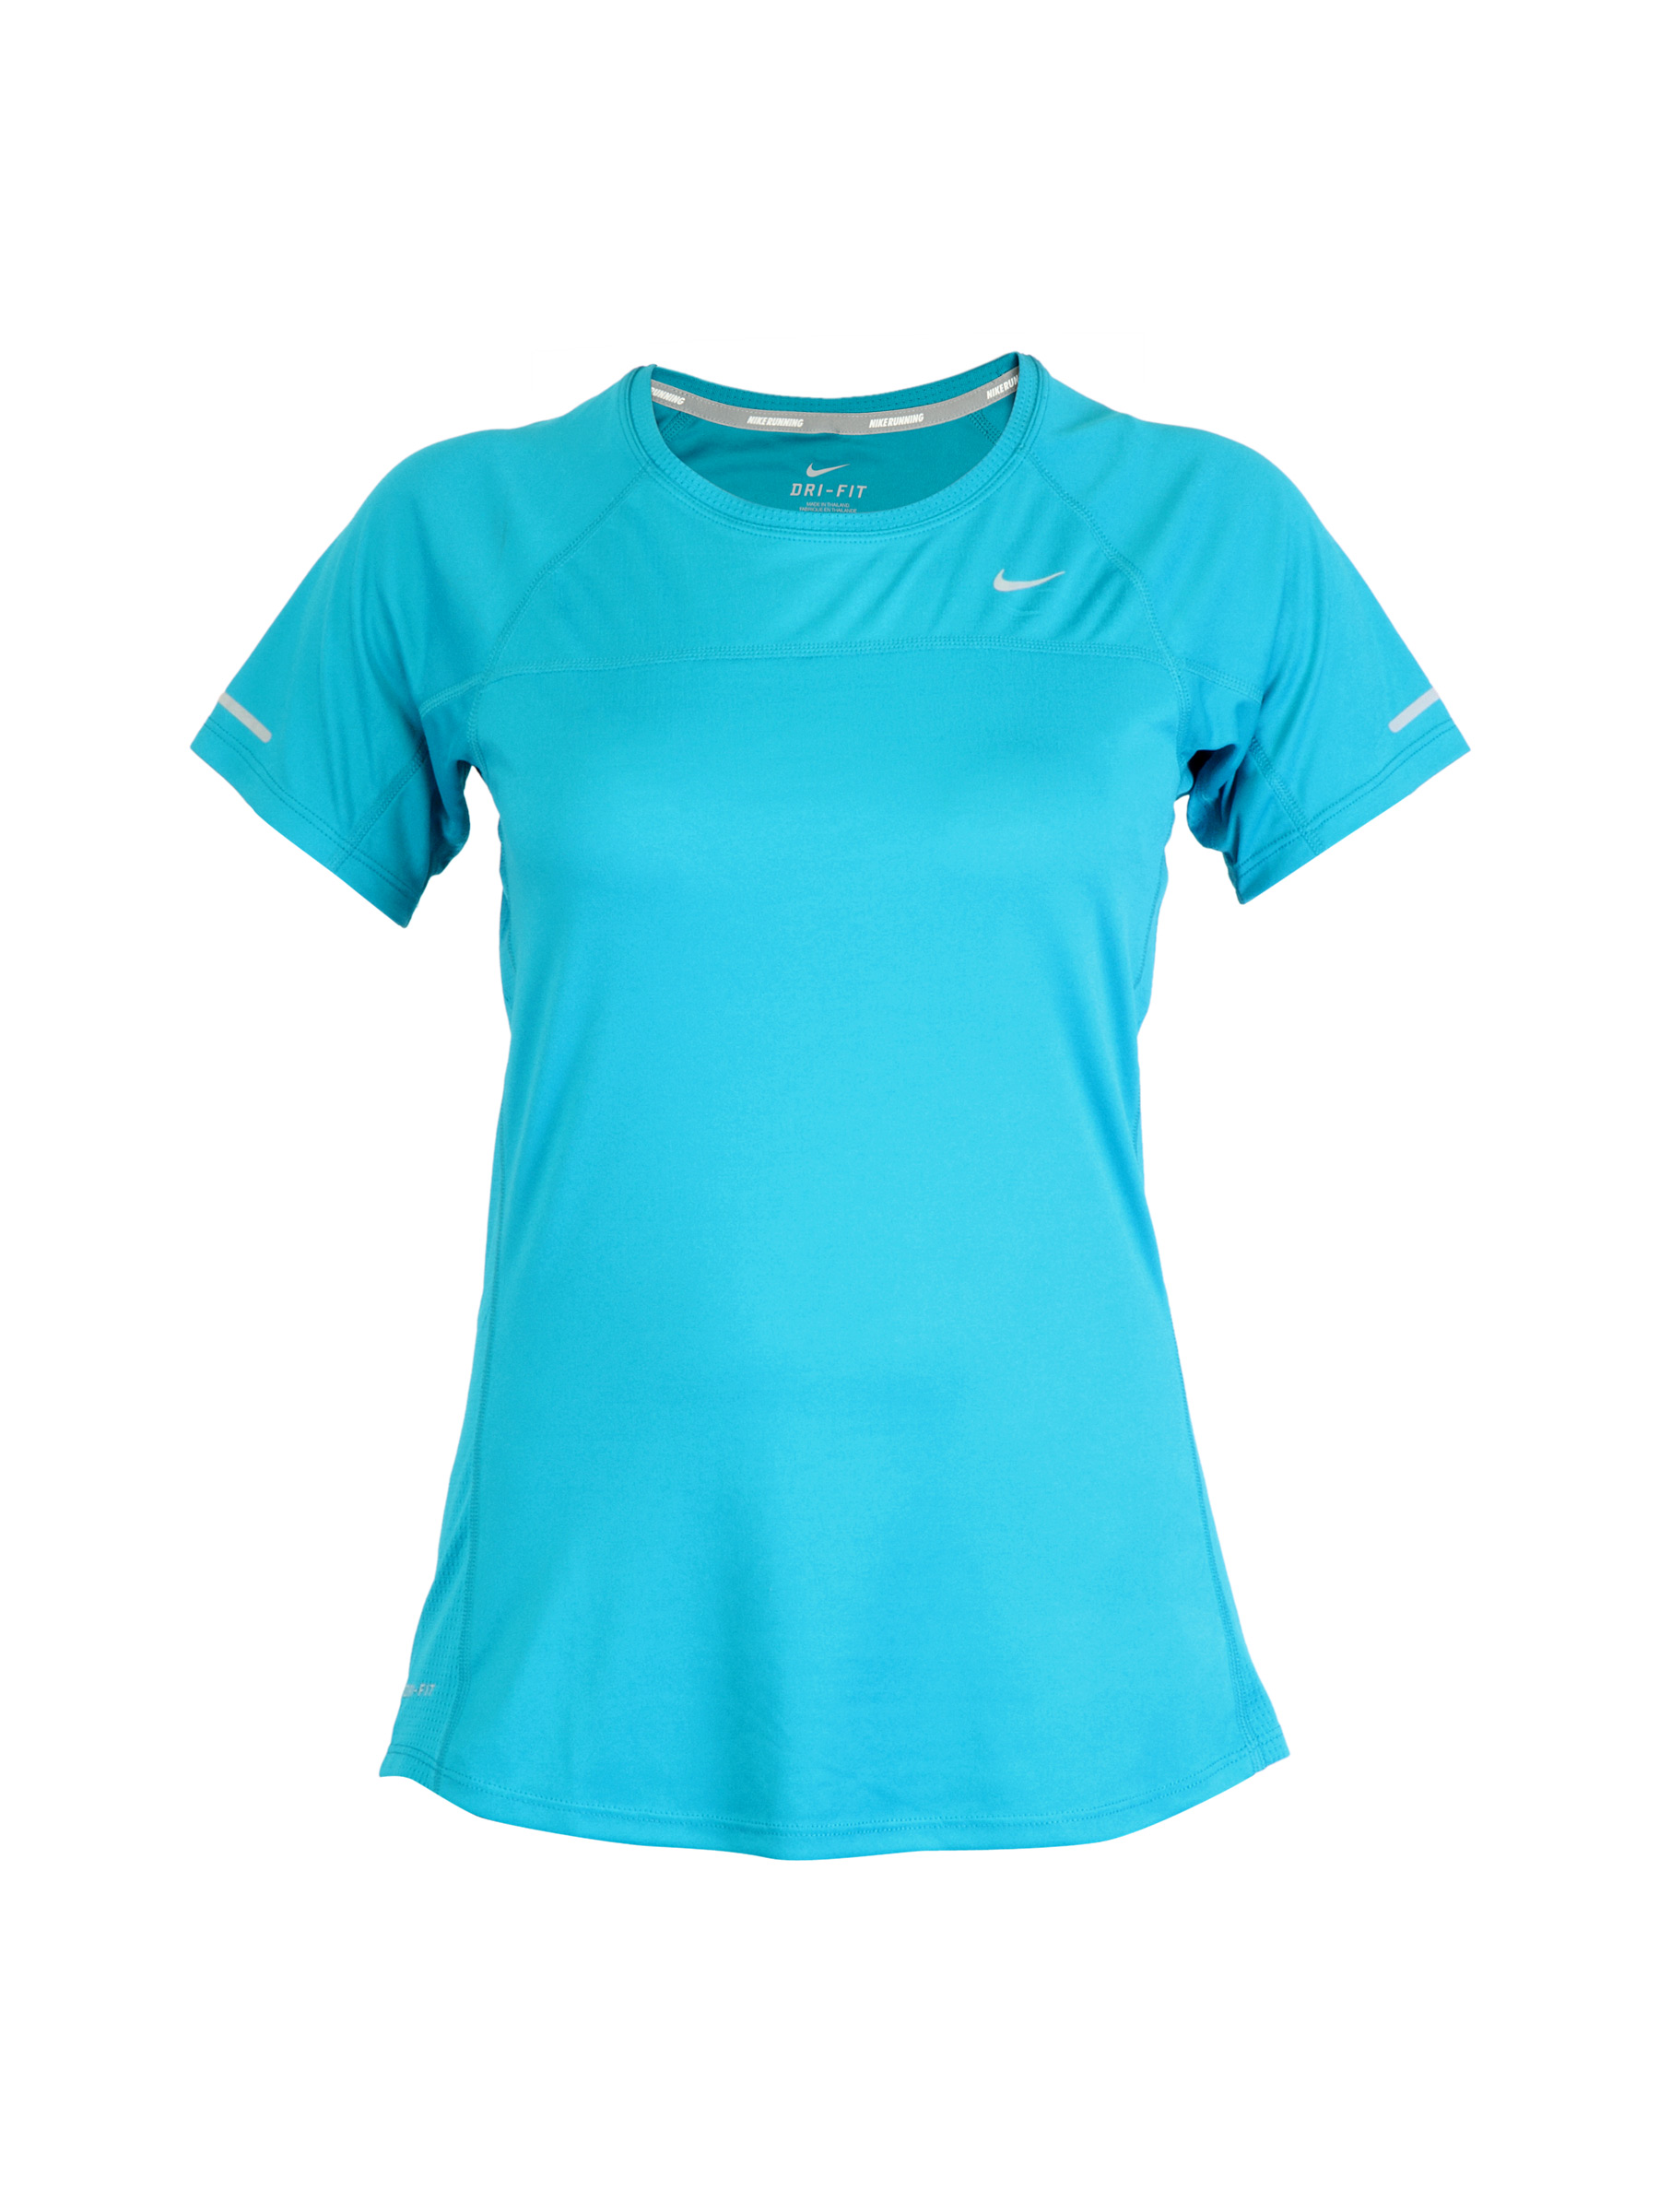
Nike Women Miler Blue Jersey
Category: Apparel / Topwear / Tshirts
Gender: Women
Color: Blue
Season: Fall 2011
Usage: Sports